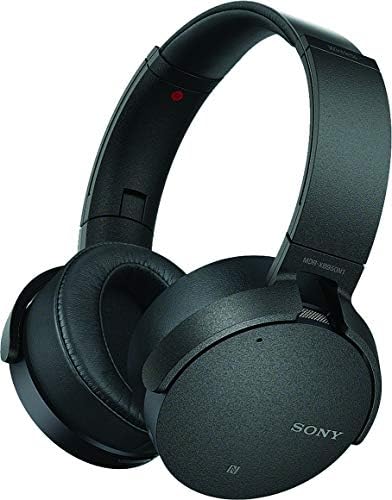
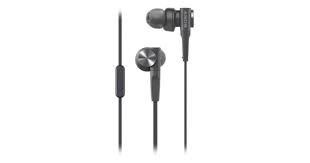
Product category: headphones
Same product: no